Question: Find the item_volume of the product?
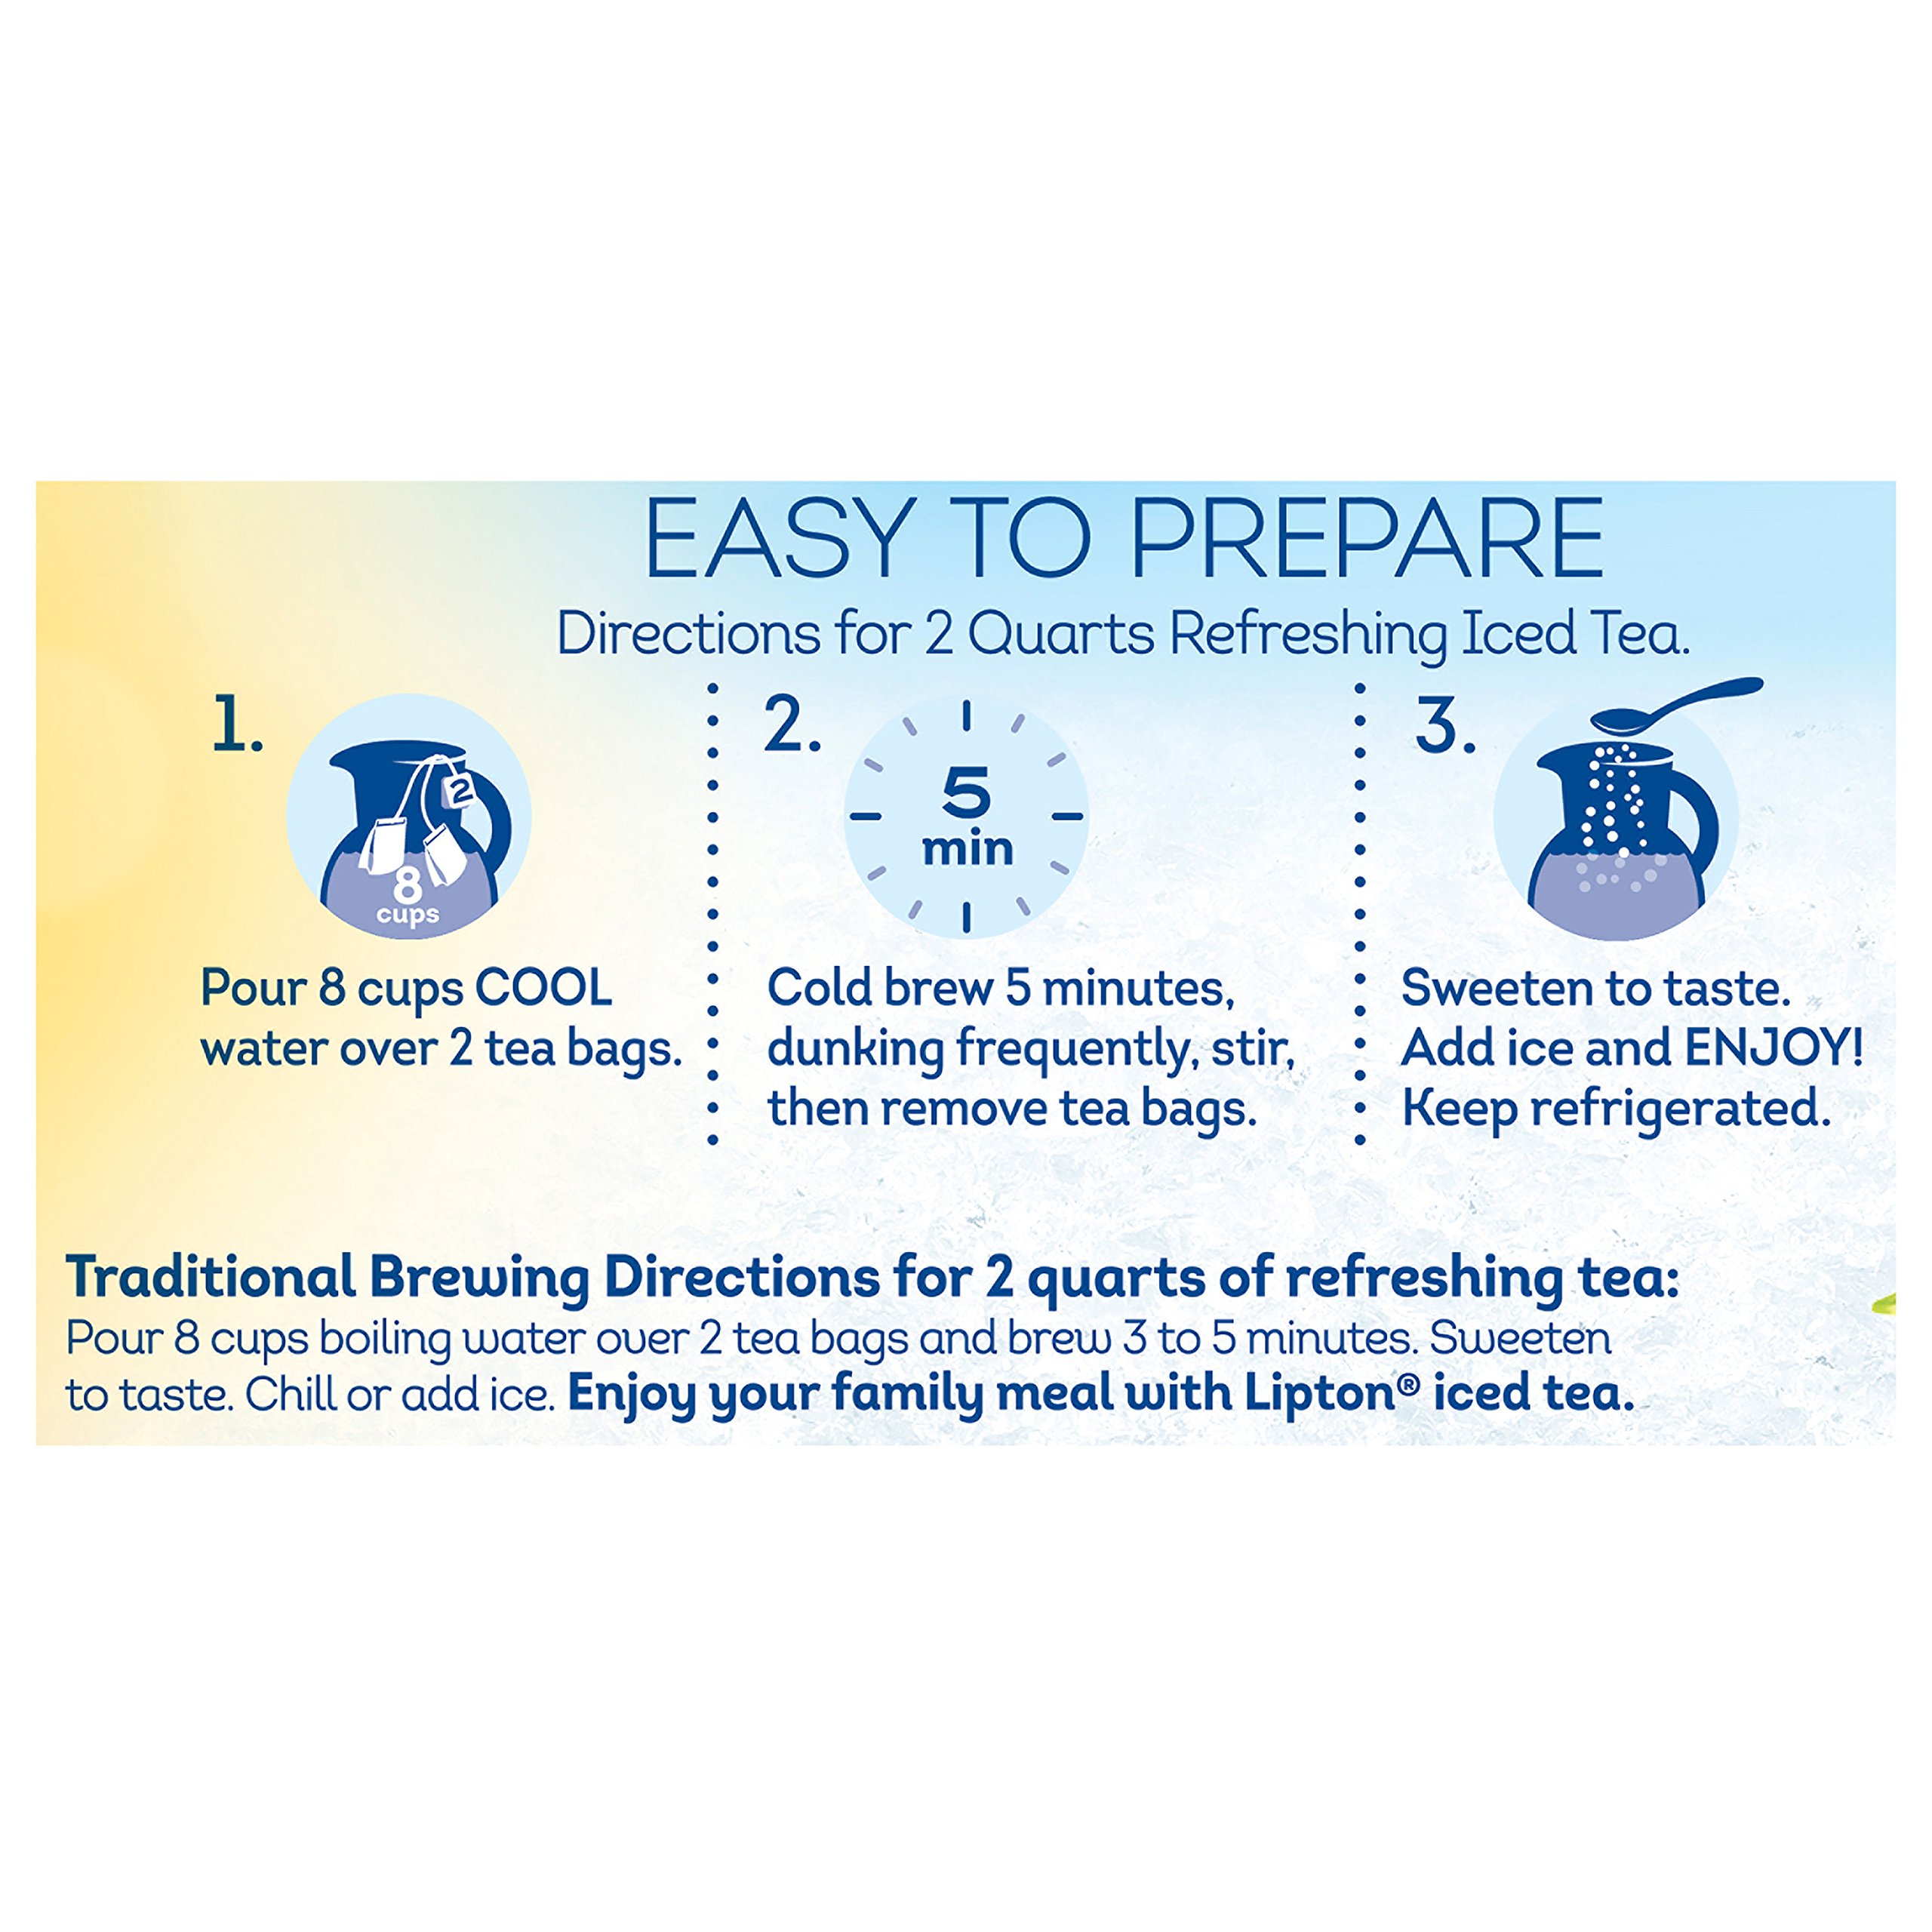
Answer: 2.0 quart